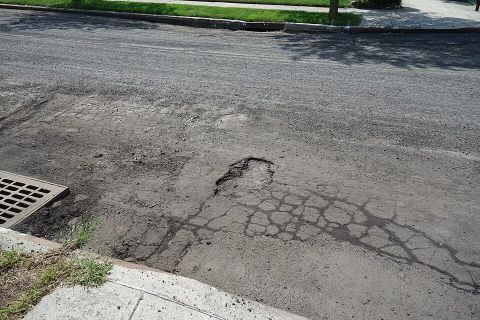
Road surface condition: dry